Mikael Flygind Larsen

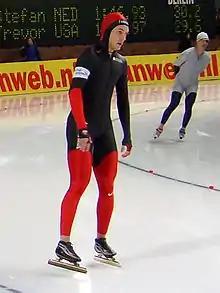
Mikael Flygind Larsen

He competed for Norway at the 2010 Winter Olympics in the Men's 1000 m and Men's 1500 m. He finished 15th and 8th respectively.